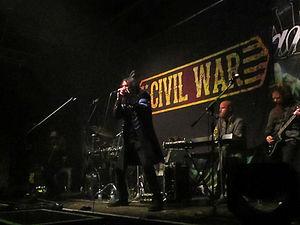
Civil War est un groupe de heavy metal suédois, originaire de Falun, en Dalécarlie. Il est formé en 2012 par d'anciens membres du groupe Sabaton.